Flora of Madagascar

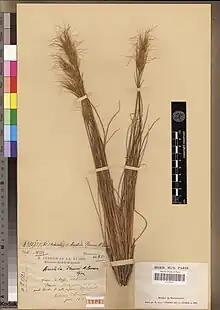
"Sartidia perrieri", a now-extinct grass species collected only once, by Henri Perrier de la Bâthie in 1914, and described by Aimée Camus

During the French colonial period (1897 to 1958), Henri Perrier de la Bâthie was a major botanist in Madagascar. Beginning study in 1896, he compiled a large herbarium which he later donated to the National Museum of Natural History in Paris. Among his publications were notably the first classification of the island's vegetation, "La végétation malgache" (1921), and "Biogéographie des plantes de Madagascar" (1936), and he directed the publication of the "Catalogue des plantes de Madagascar" in 29 volumes. His contemporary and collaborator Henri Humbert, a professor in Algiers and later in Paris, made ten expeditions to Madagascar and, in 1936, initiated and edited the monograph series "Flore de Madagascar et des Comores". A number of other important botanists, working in the colonial era through to Madagascar's independence, described more than 200 species each: Aimée Camus lived in France and specialised in grasses; René Capuron was a major contributor to the woody plant flora; and Jean Bosser, director of the French ORSTOM institute in Antananarivo, worked with grasses, sedges, and orchids. Roger Heim was one of the major mycologists working in Madagascar.